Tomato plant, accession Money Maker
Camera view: horizontal (90 deg, fisheye); turntable rotation: 30 degrees
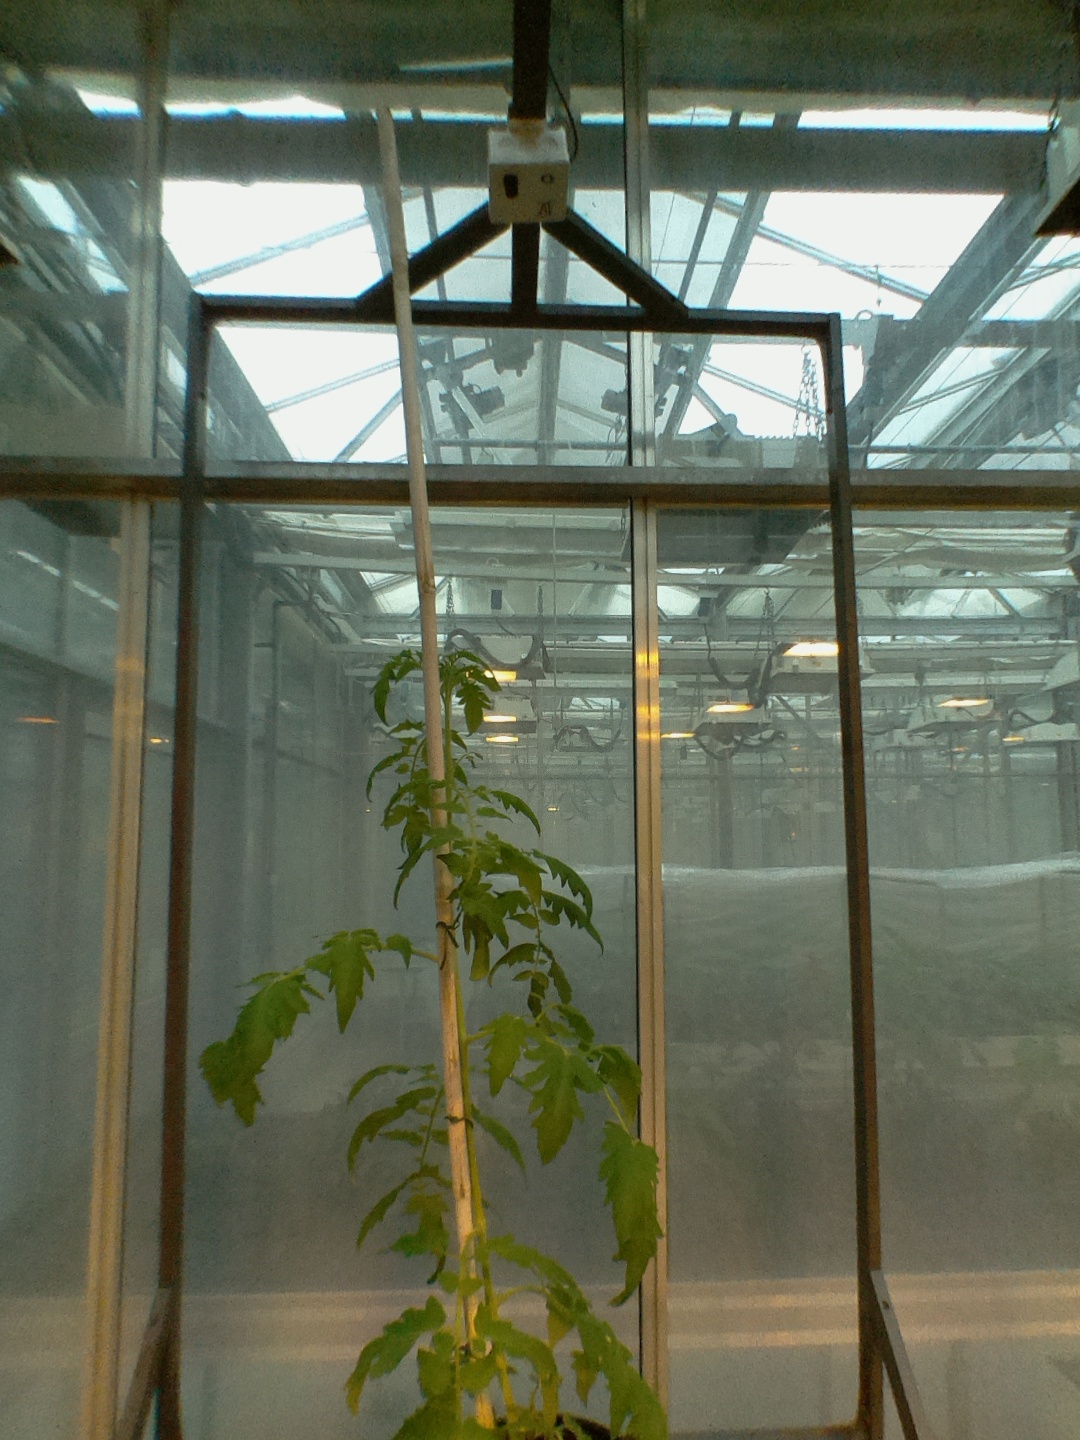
BBCH growth stage 53: 3 inflorescences visible